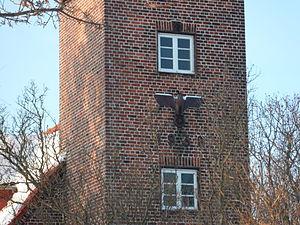
Le phare de Pelzerhaken est un phare actif situé à Neustadt in Holstein dans l'Arrondissement du Holstein-de-l'Est, en Allemagne.